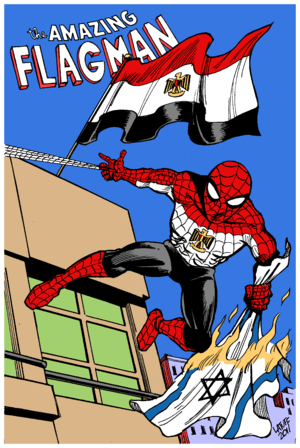
Peter Parker, alias Spider-Man est un super-héros évoluant dans l'univers Marvel de la maison d'édition Marvel Comics. Créé par le scénariste Stan Lee et le dessinateur Steve Ditko, le personnage de fiction apparaît pour la première fois dans le comic book Amazing Fantasy #15 en août 1962.